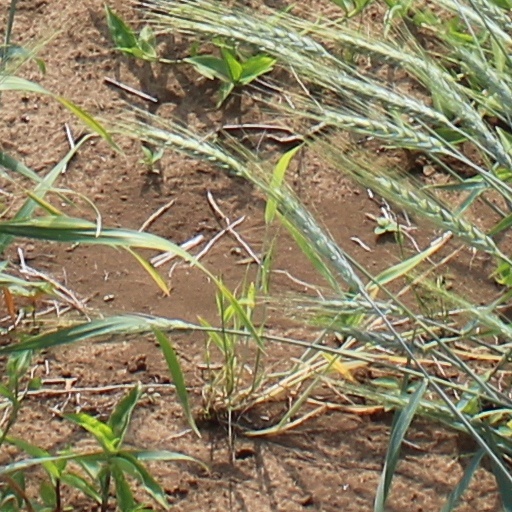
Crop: wheat